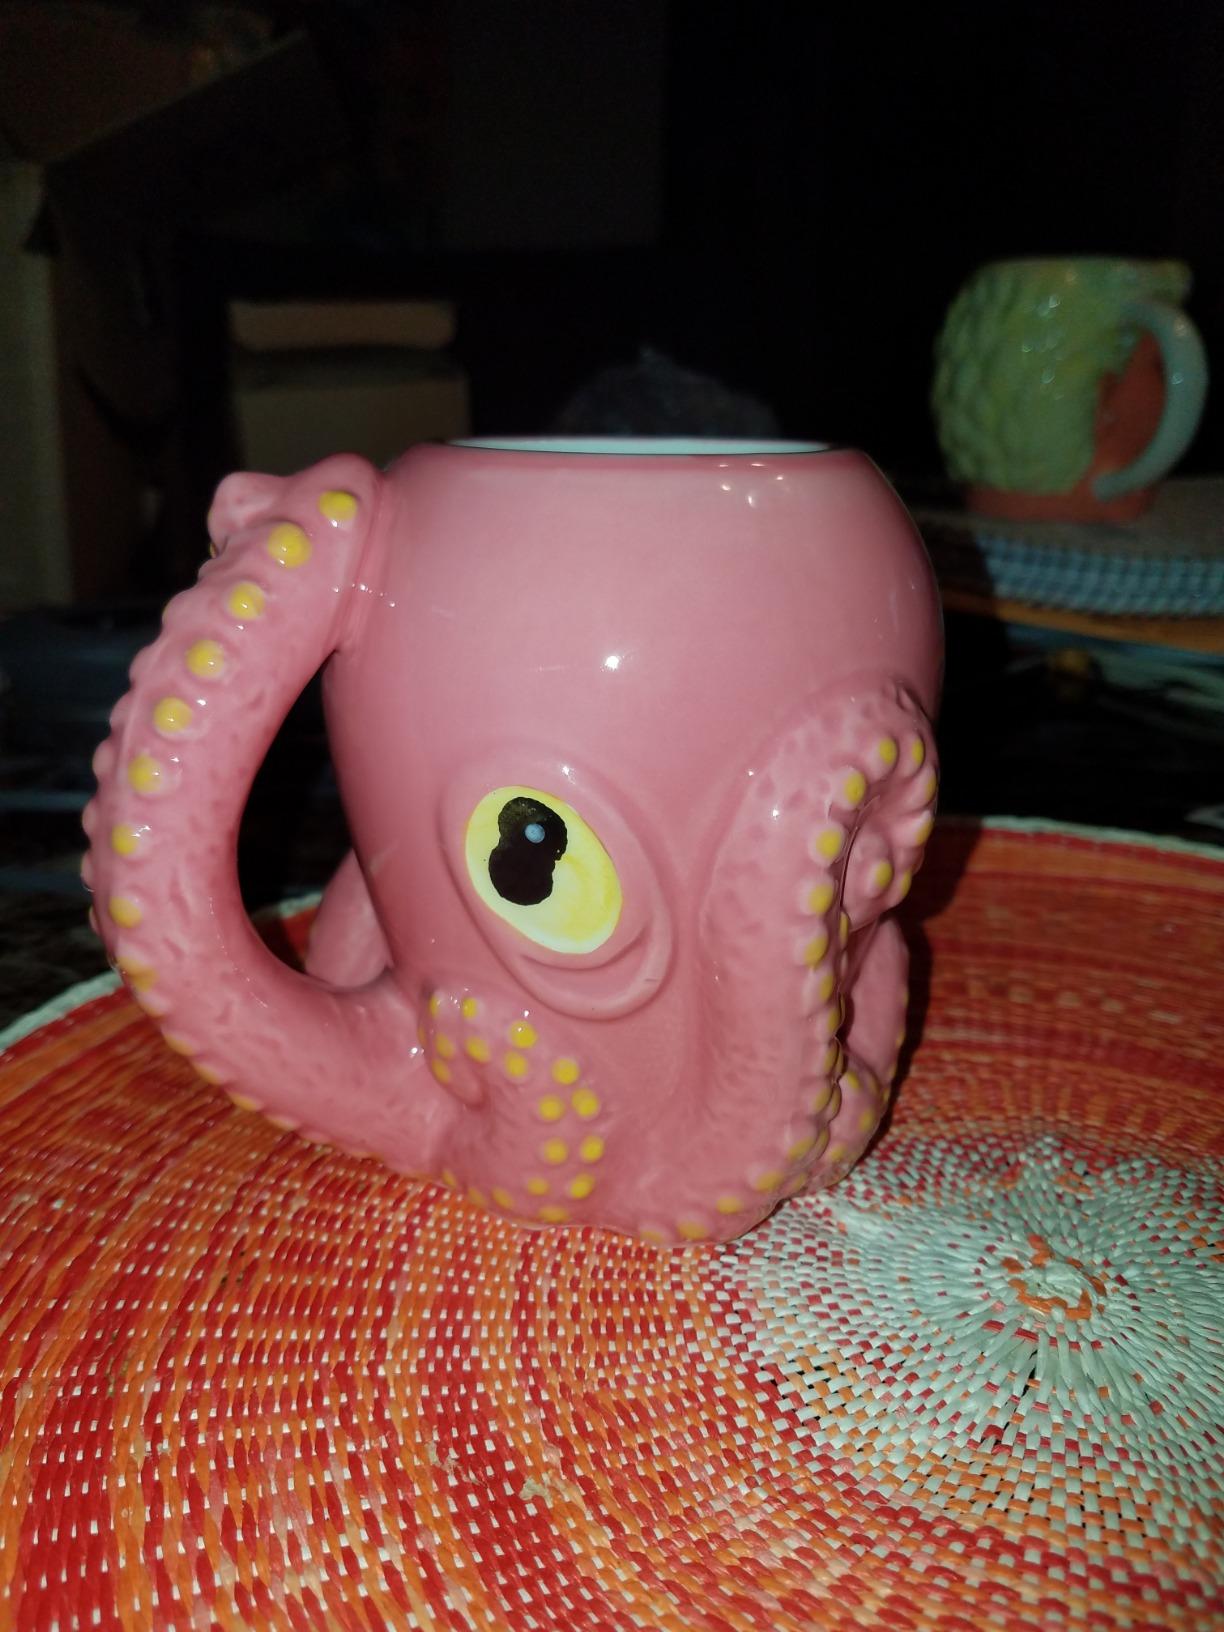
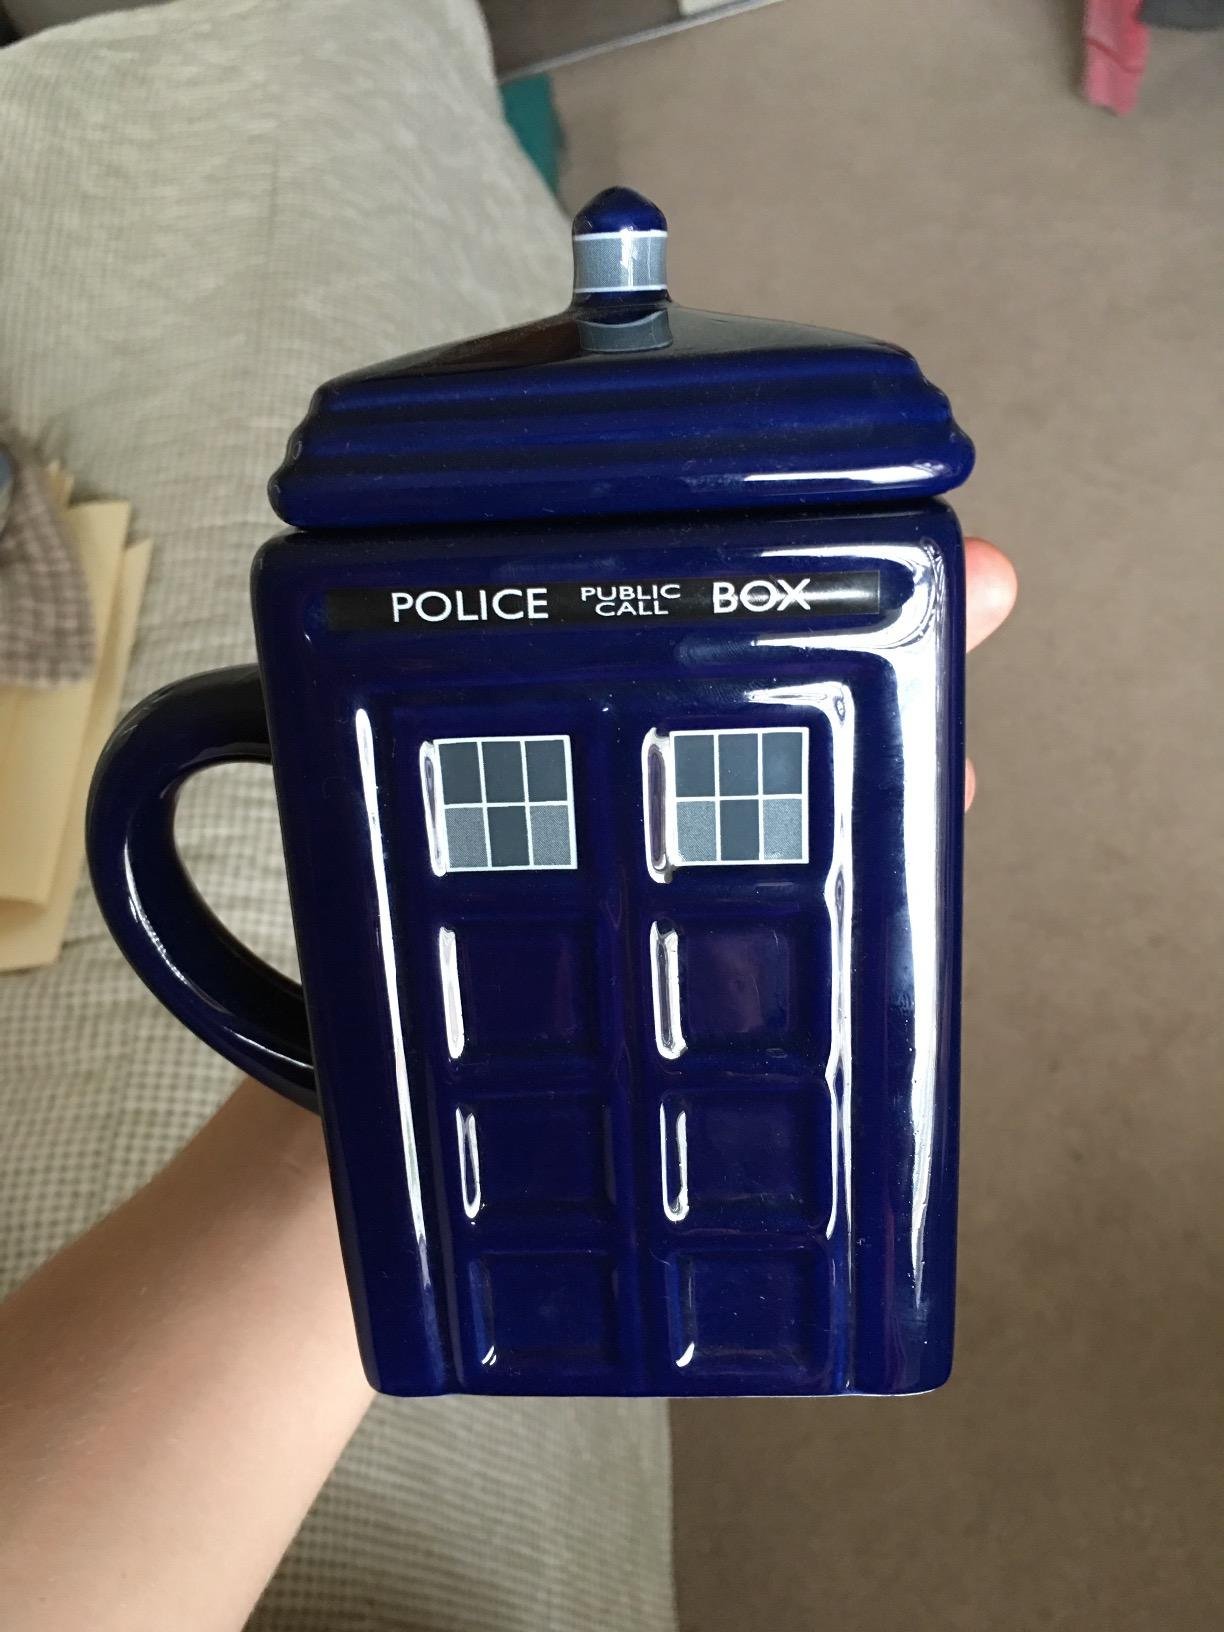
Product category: items_mug
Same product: no